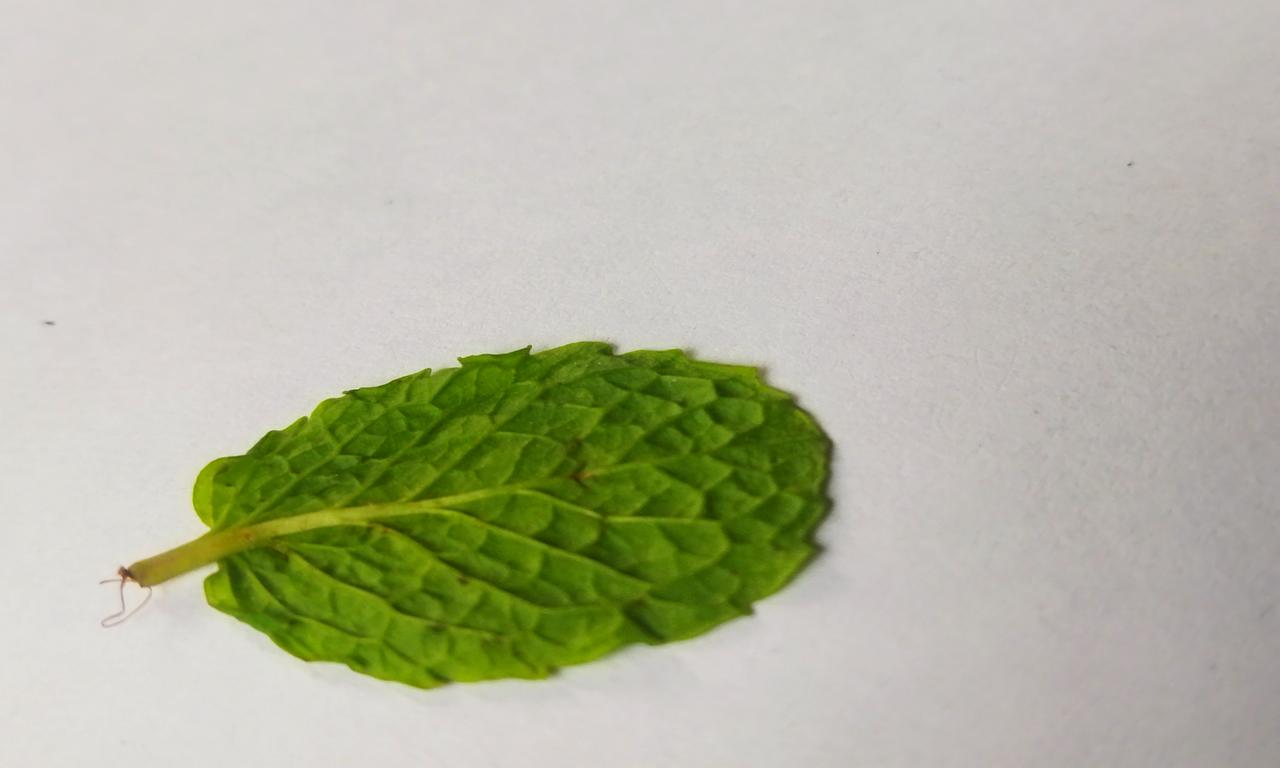
Label: Fresh